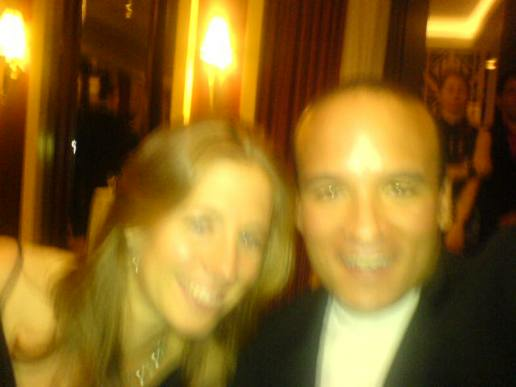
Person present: Yes